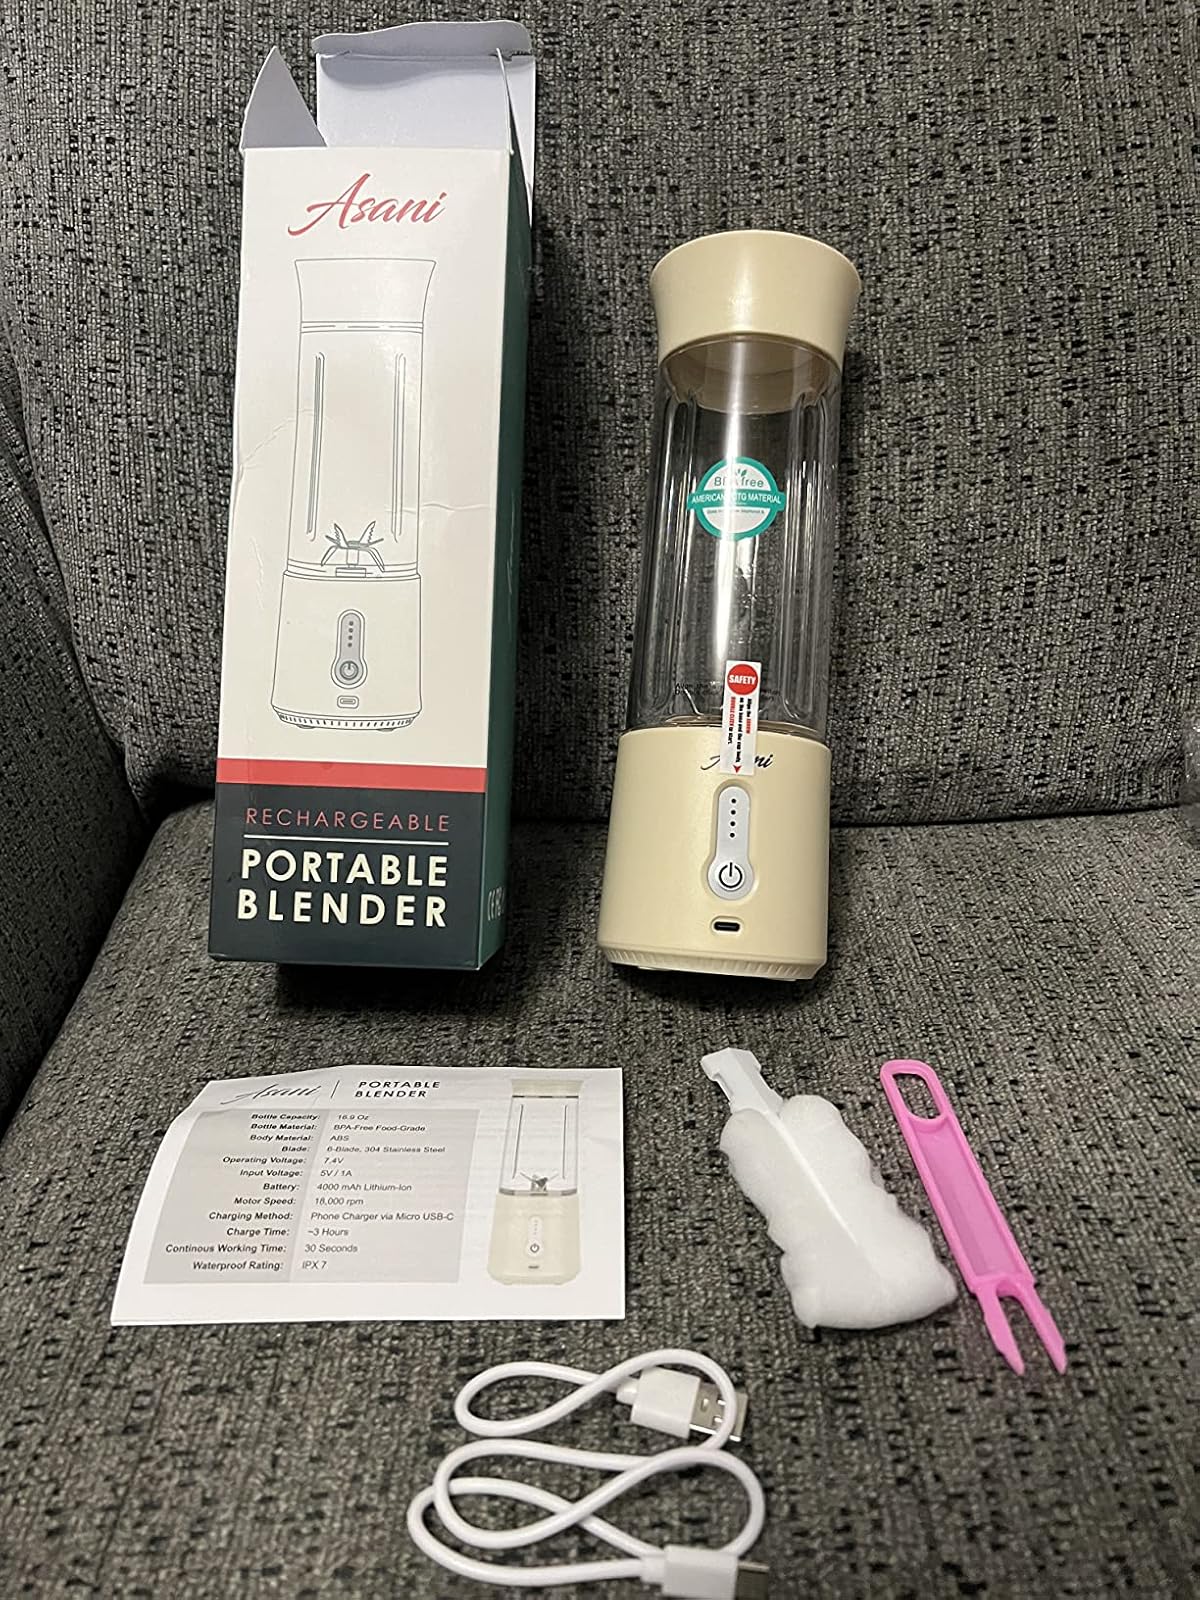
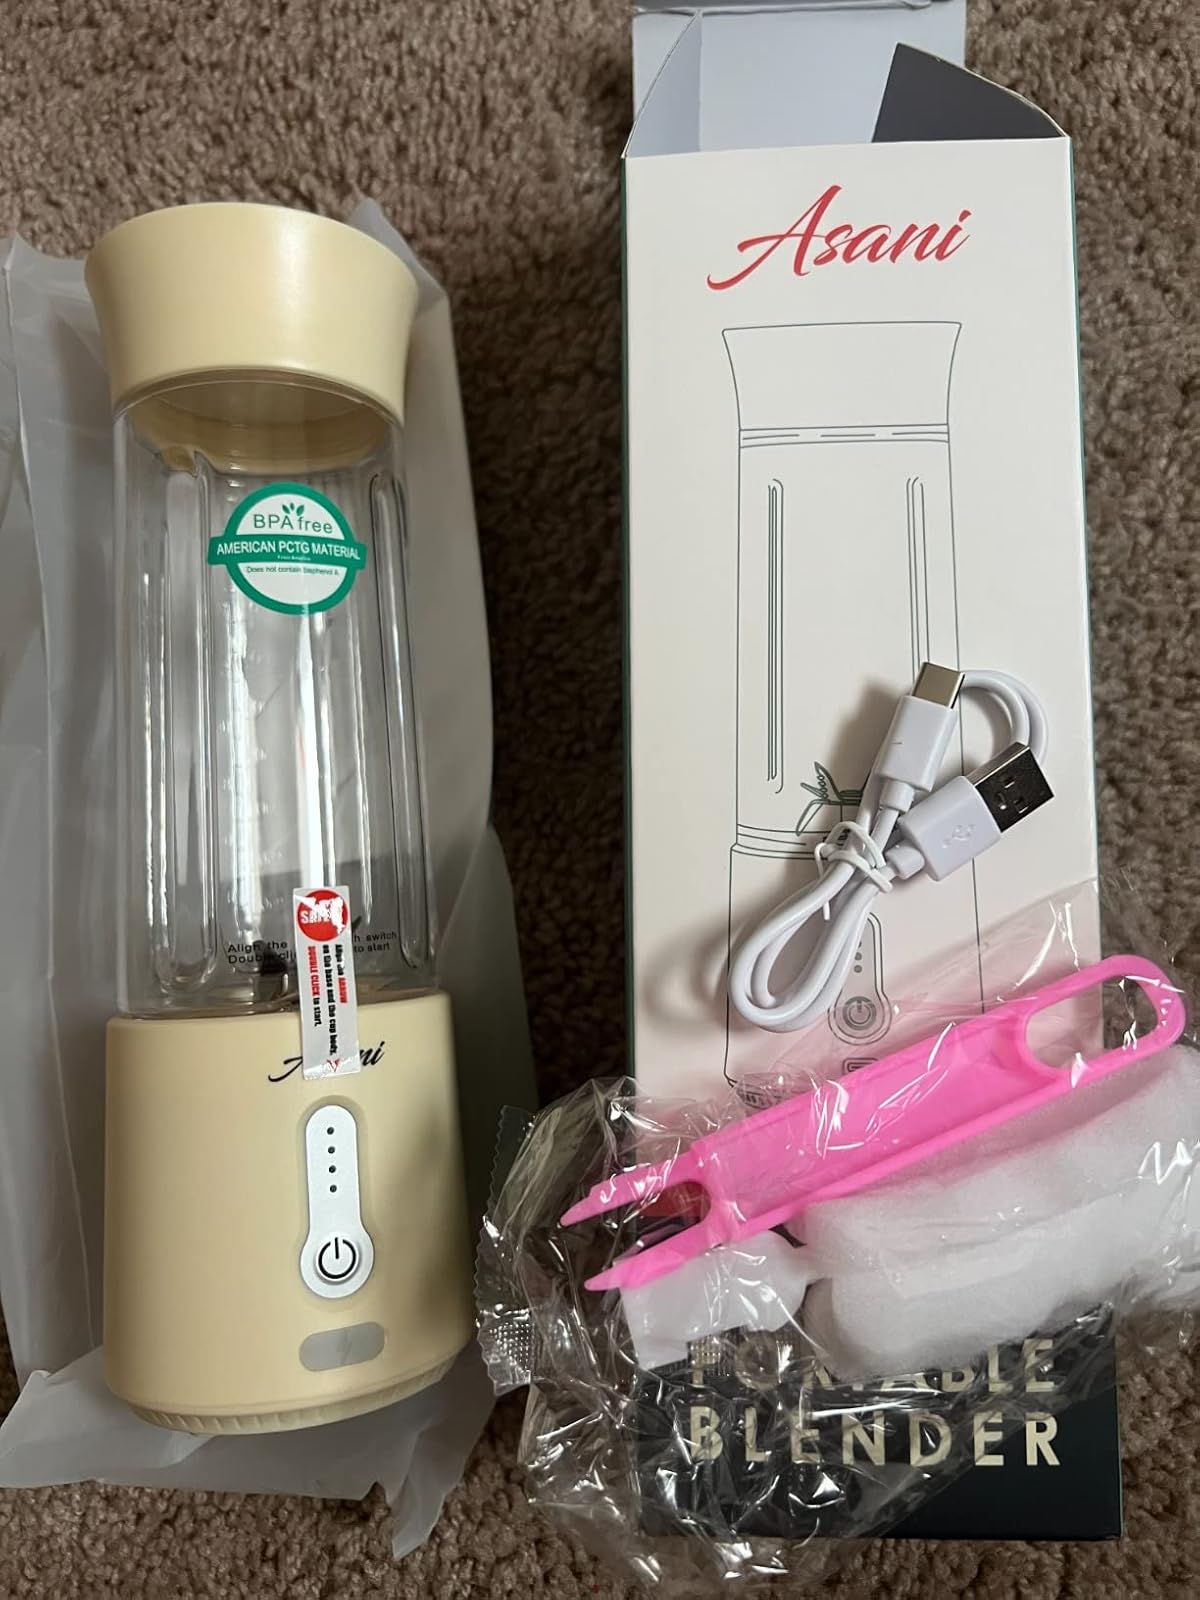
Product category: items_blender
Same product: yes